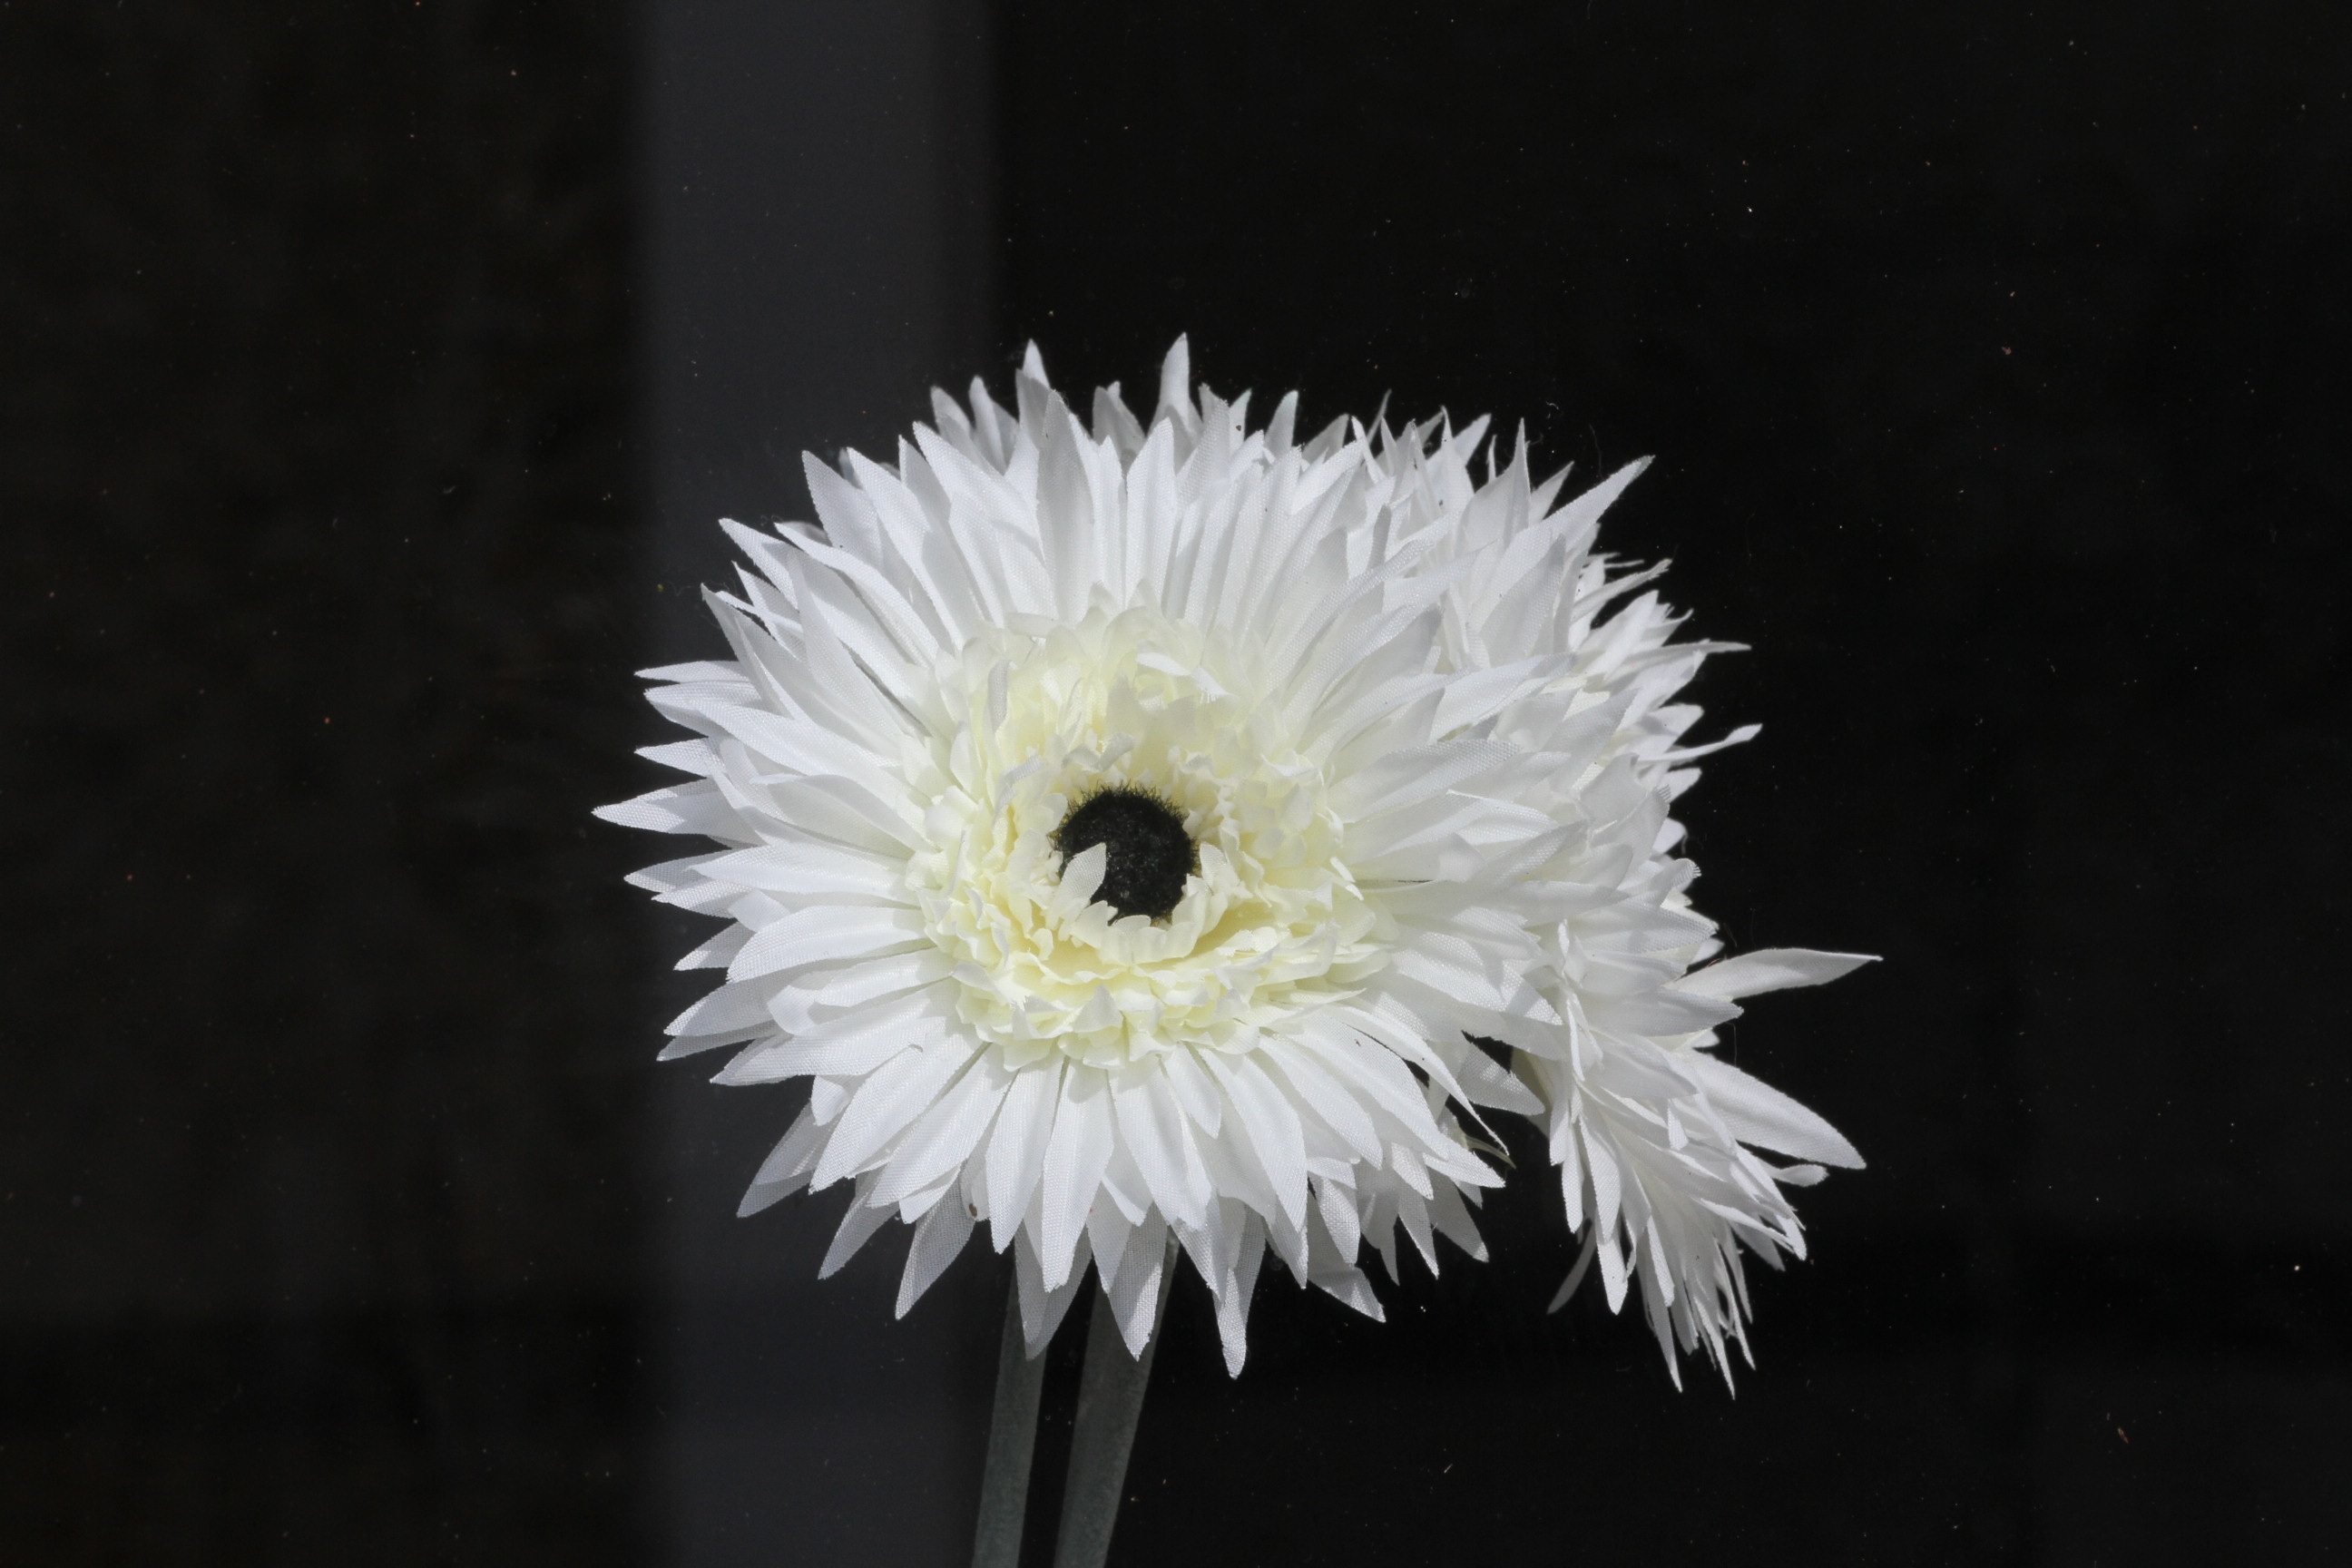
nature, black and white, plant, white, flower, petal, bloom, summer, floral, daisy, natural, garden, flora, botanical, close up, macro photography, flowering plant, daisy family, oxeye daisy, monochrome photography, plant stem, land plant